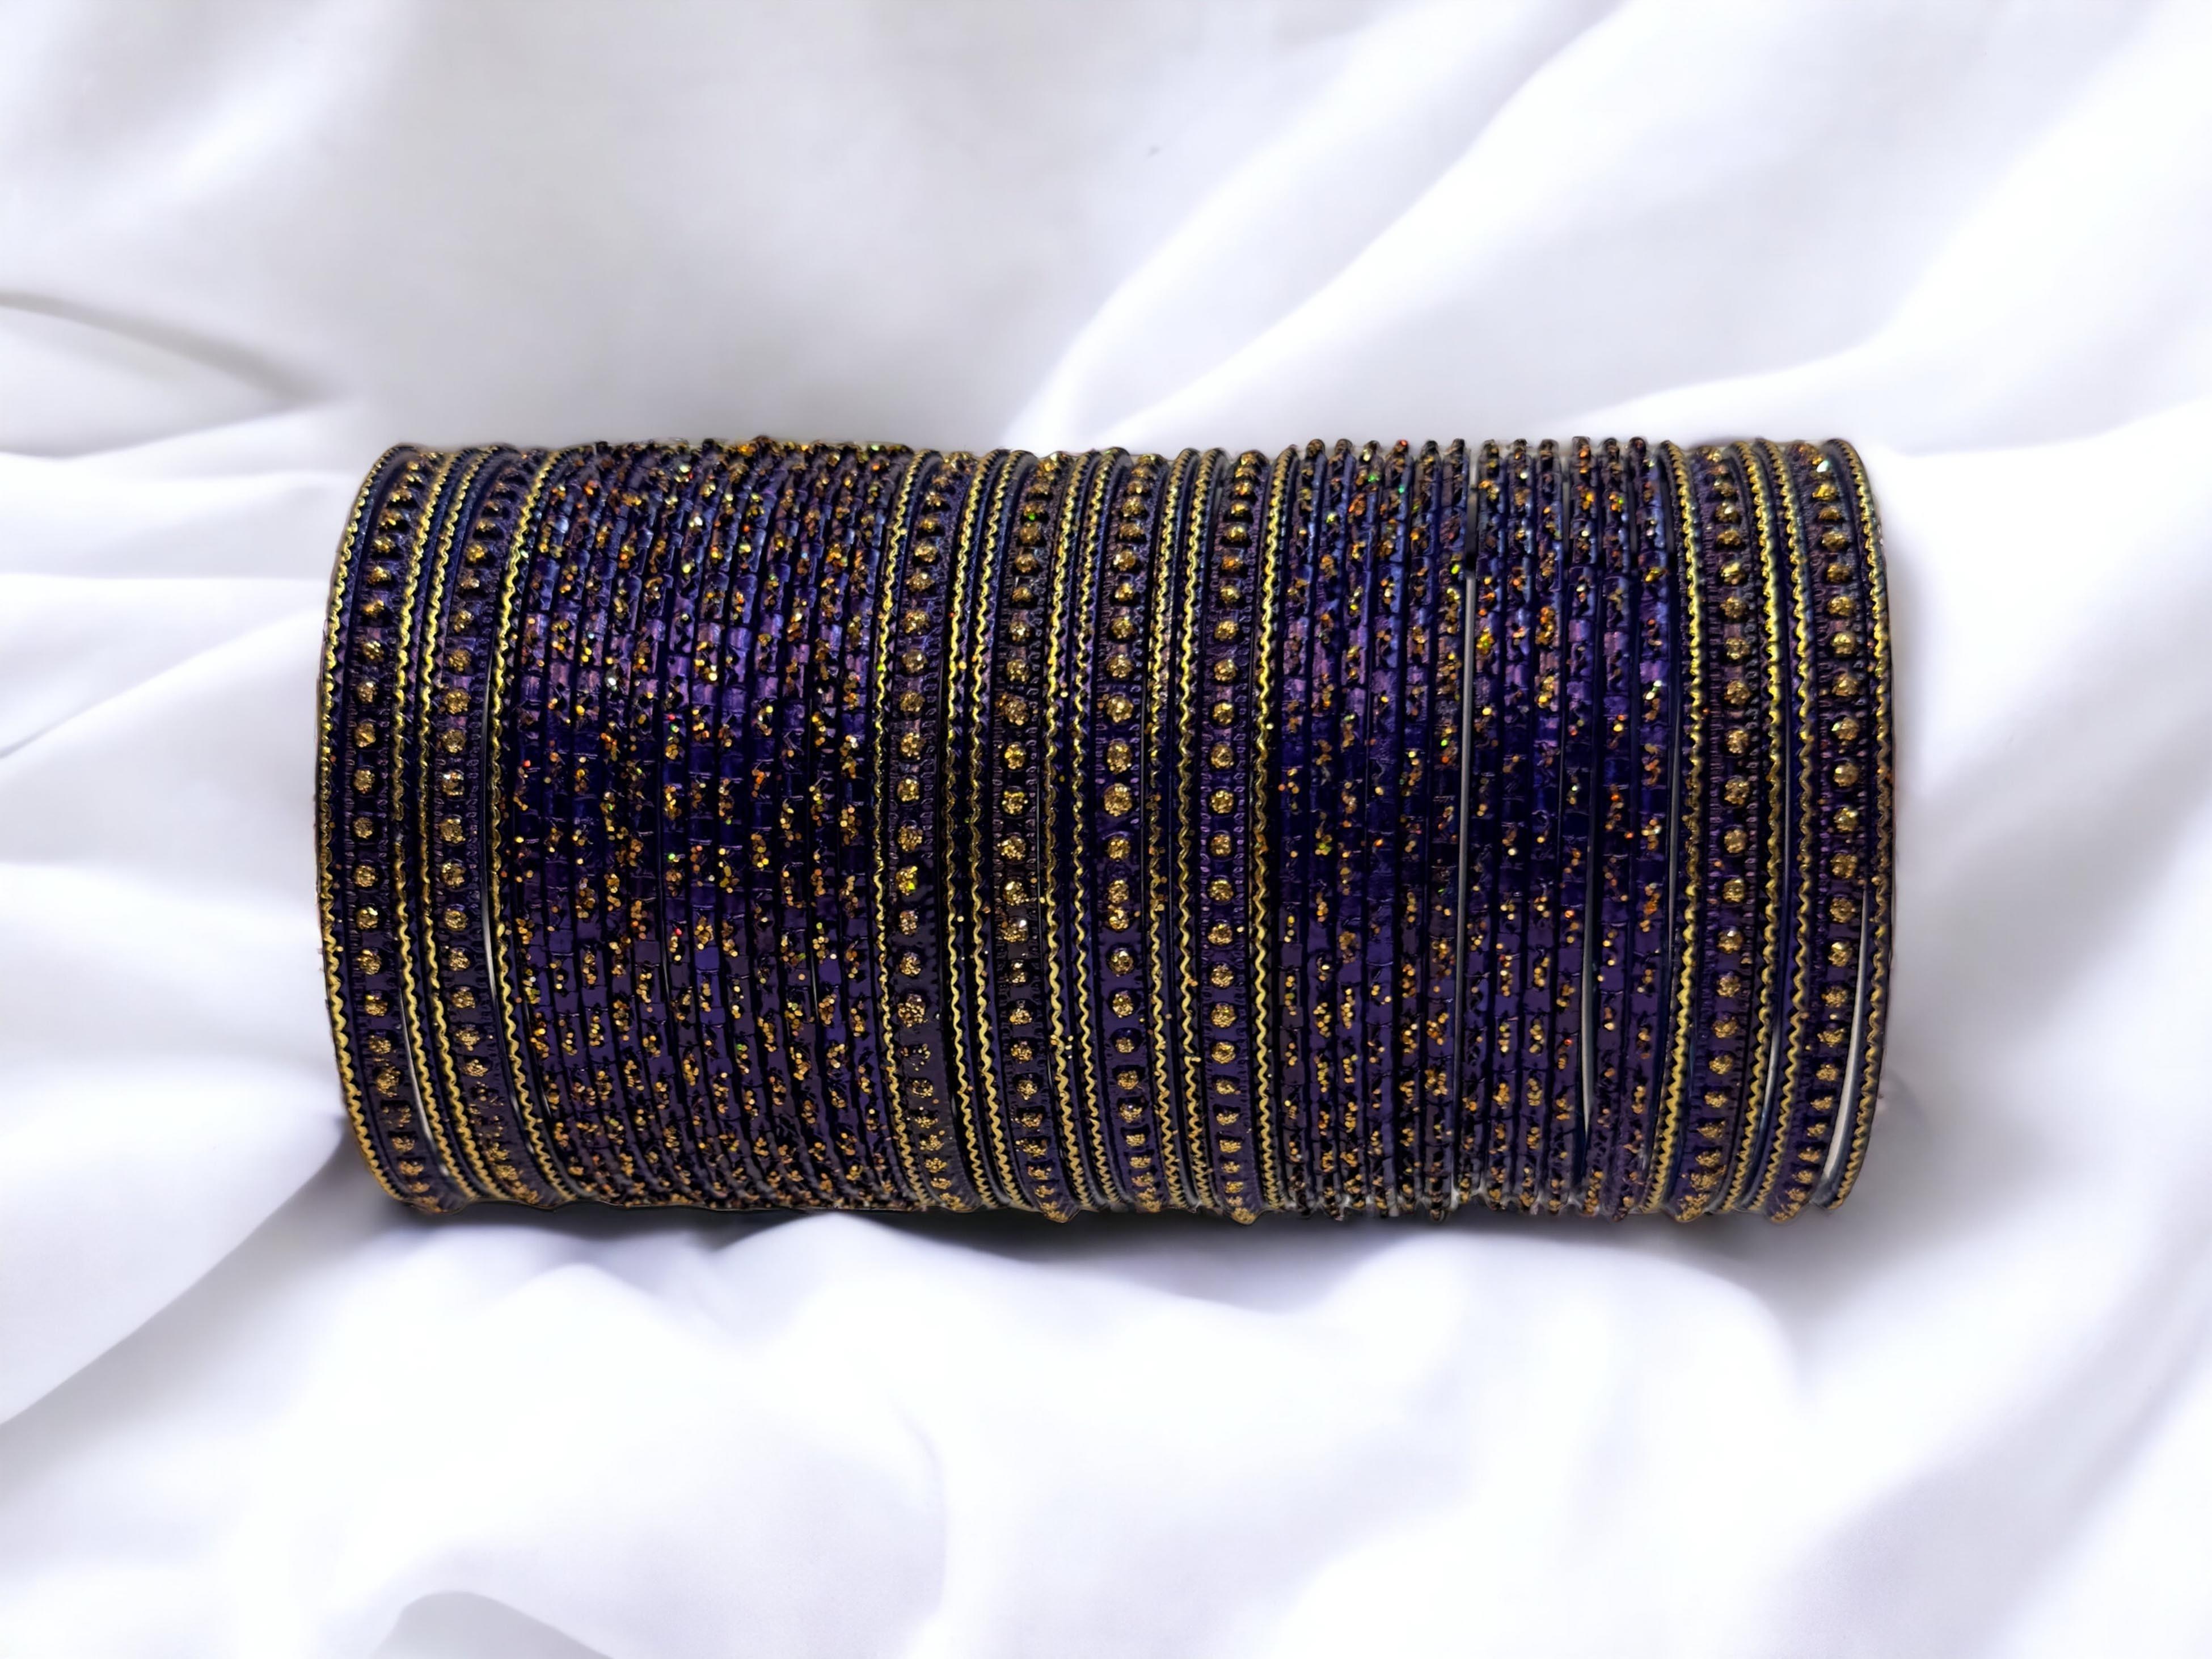
Priya Kangan Blue Metal Bangle Set for Women - 2.6 (Pack of 10)
Type: Bracelets & Bangles
Brand: PRIYA KANGAN
Price: Rs. 499
 "PRIYA KANGAN" We Are a Manufacturer in All Type Of Bangles, We Have All Type of Bangles Are Very Durable & Making Very Good Quality Material, Ones You Will Just BUY it & Use It, You Will 100% Satisfied With Priya Kangan Product.
Features: Packge content- Pack of 10 bangle set,Color- blue
Included: Pack of 10 Bangle Set